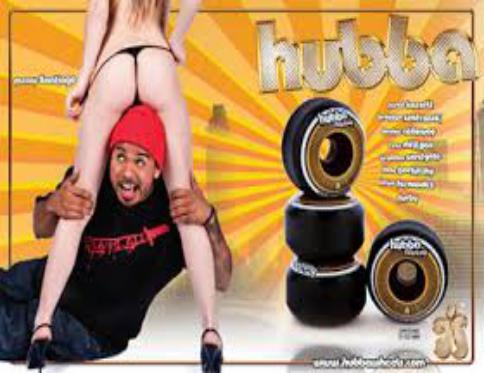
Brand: hubba wheels
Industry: Clothes